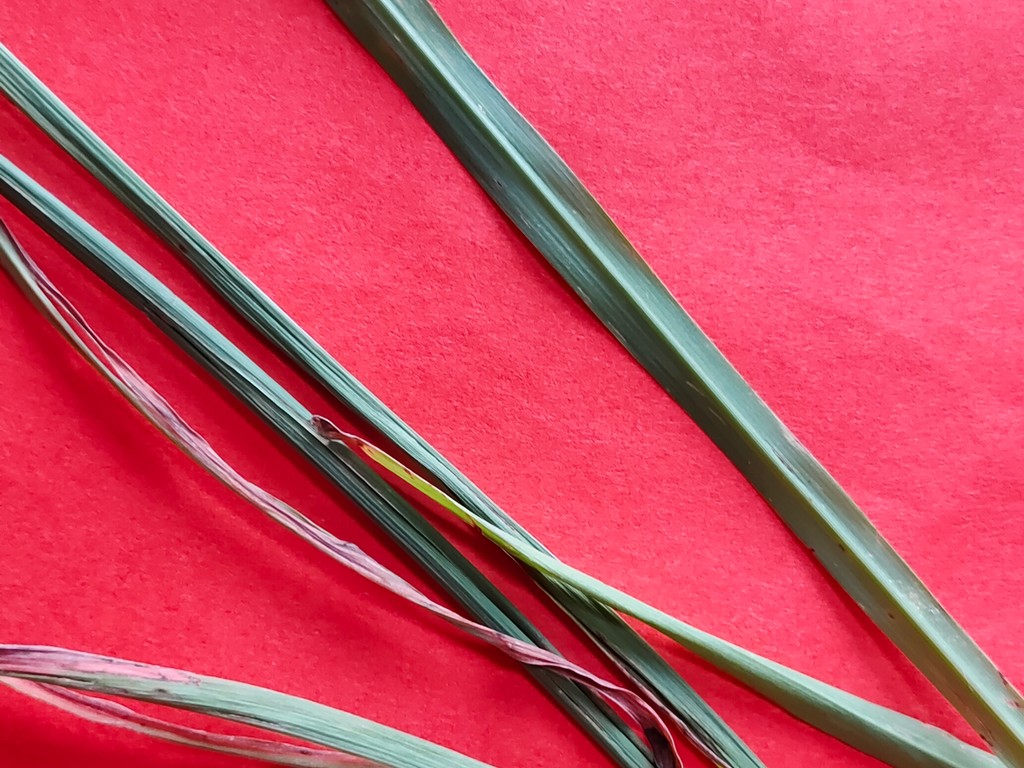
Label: Unhealthy